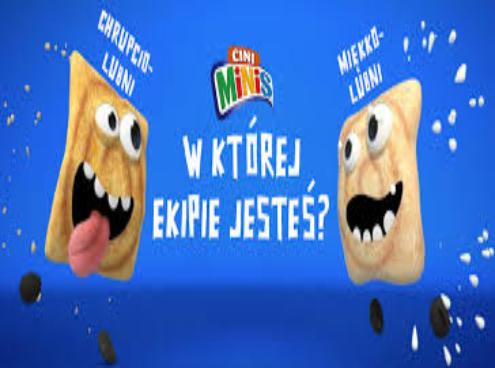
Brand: Cini Minis
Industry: Food